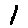
Label: 1